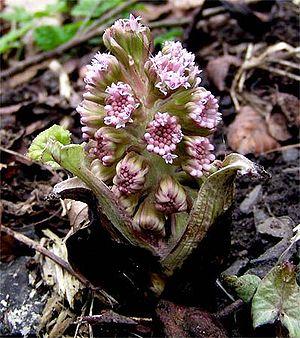
Devětsil est un groupement artistique de l'avant-garde tchécoslovaque créé en 1920 à Prague, dont les activités sont étendues en 1923 à Brno et qui s'autodissout en 1930.